Homo rudolfensis

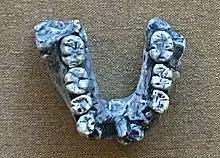
KNM-ER 1802

In 2003, Australian anthropologist David Cameron concluded that the earlier australopithecine "Kenyanthropus platyops" was the ancestor of "rudolfensis", and reclassified it as "K. rudolfensis". He also believed that "Kenyanthropus" was more closely related to "Paranthropus" than "Homo". In 2008, a re-reconstruction of the skull concluded it was incorrectly restored originally, though agreed with the classification as "H. rudolfensis". In 2012, British palaeoanthropologist Meave Leakey described the juvenile partial face KNM-ER 62000 discovered in Koobi Fora, Kenya; noting it shares several similarities to KNM-ER 1470 and is smaller, she assigned it to "H. rudolfensis", and, because prepubescent male and female bones should be indistinguishable, differences between juvenile "H. rudolfensis" and adult "H. habilis" specimens support species distinction. She also concluded that the jawbone KNM-ER 1802, an important specimen often used in classifying other specimens as "H. rudolfensis", actually belongs to a different (possibly undescribed) species, but American palaeoanthropologist Tim D. White believes this to be premature because it is unclear how wide the range of variation is in early hominins. The 2013 discovery of the 1.8 Ma Georgian Dmanisi skulls which exhibit several similarities with early "Homo" have led to suggestions that all contemporary groups of early "Homo" in Africa, including "H. habilis" and "H. rudolfensis", are the same species and should be assigned to "H. erectus". There is still no wide consensus on how "rudolfensis" and "habilis" relate to "H. ergaster" and descendent species.